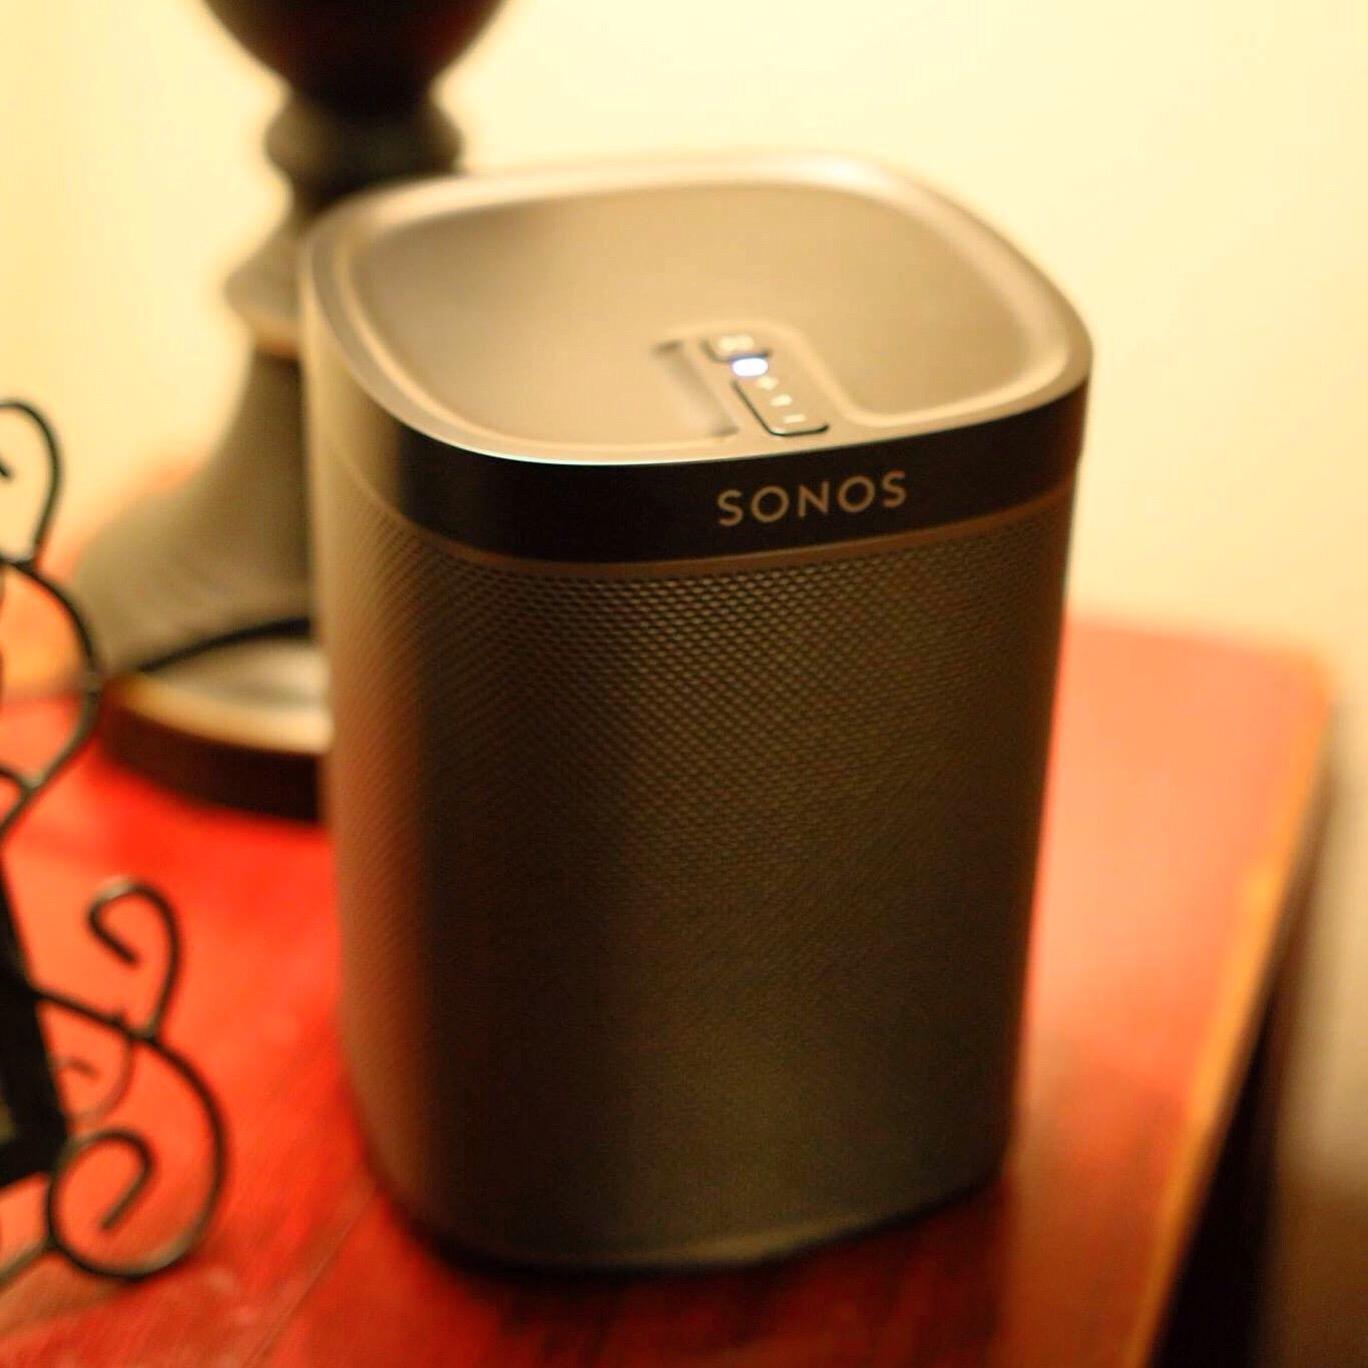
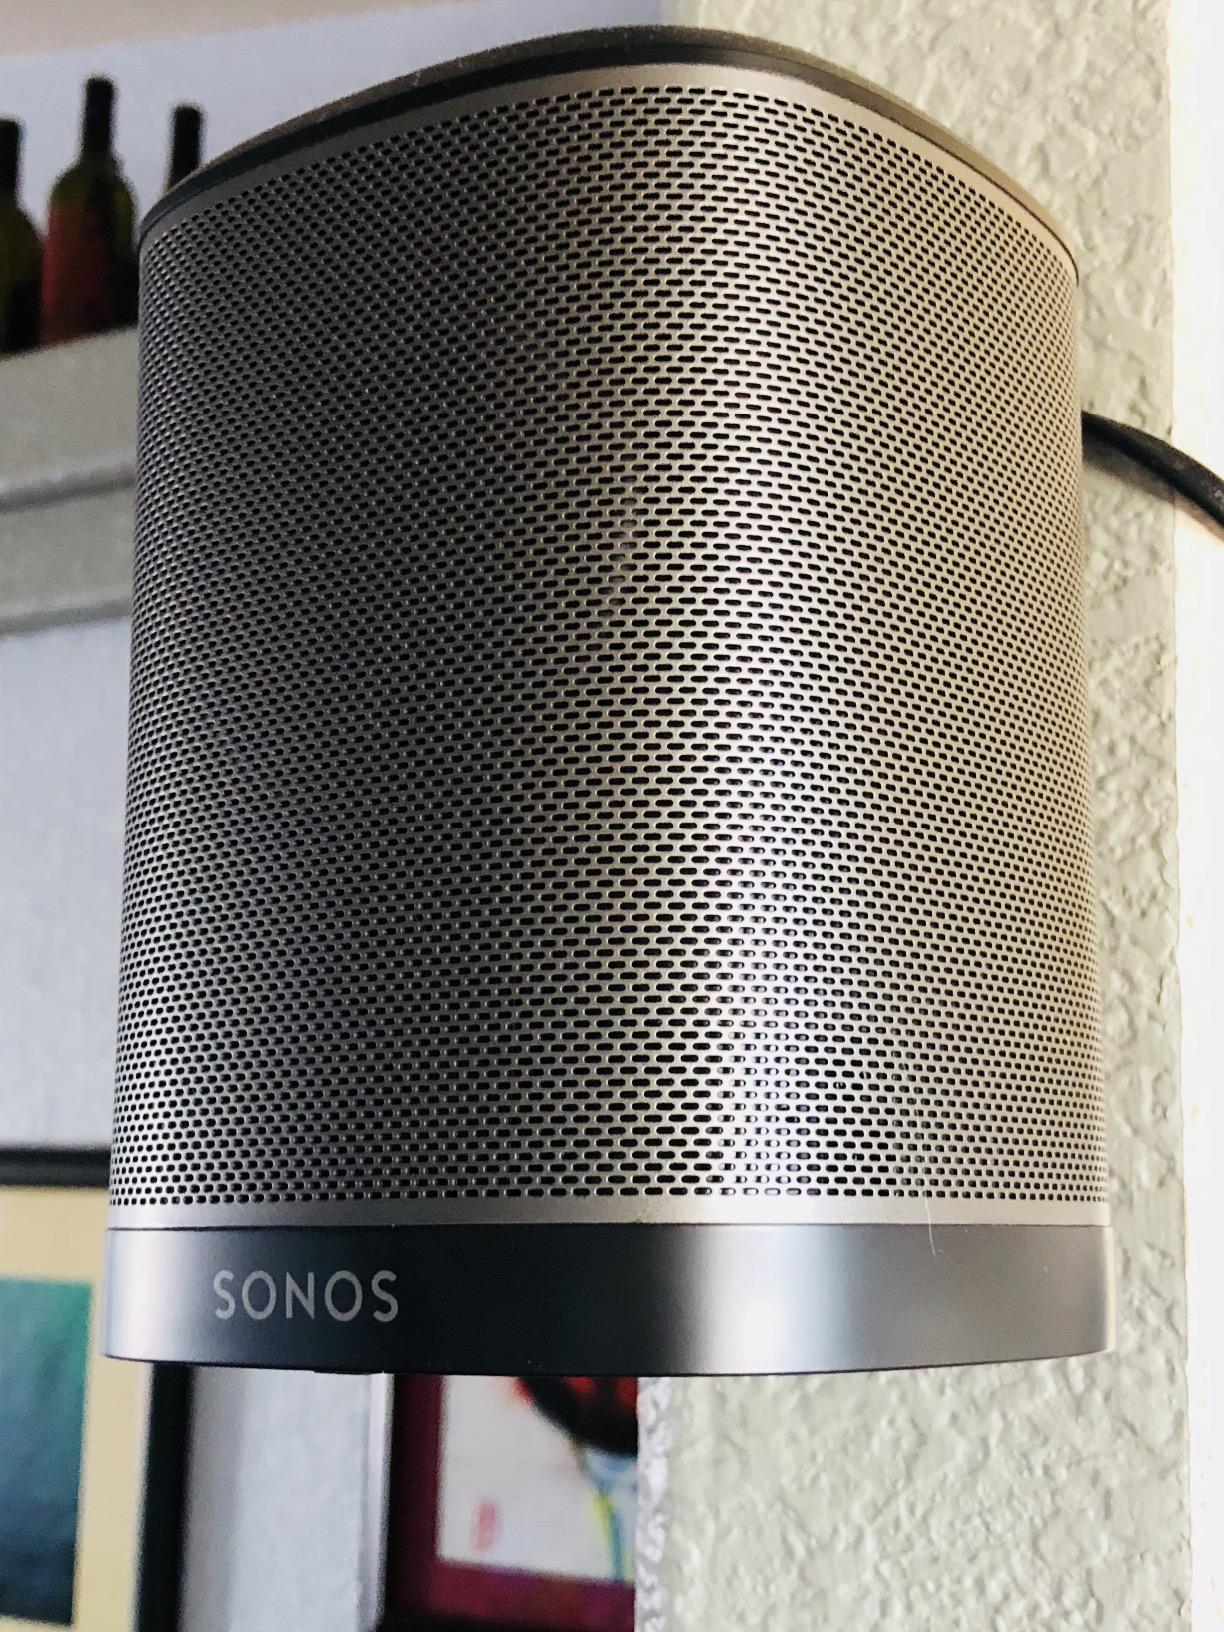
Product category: speaker
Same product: yes